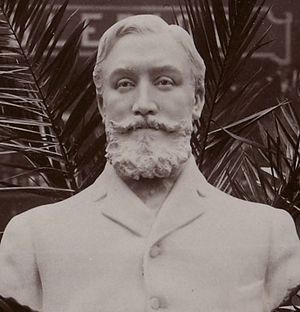
[Collection Jules Beau. Photographie sportive]